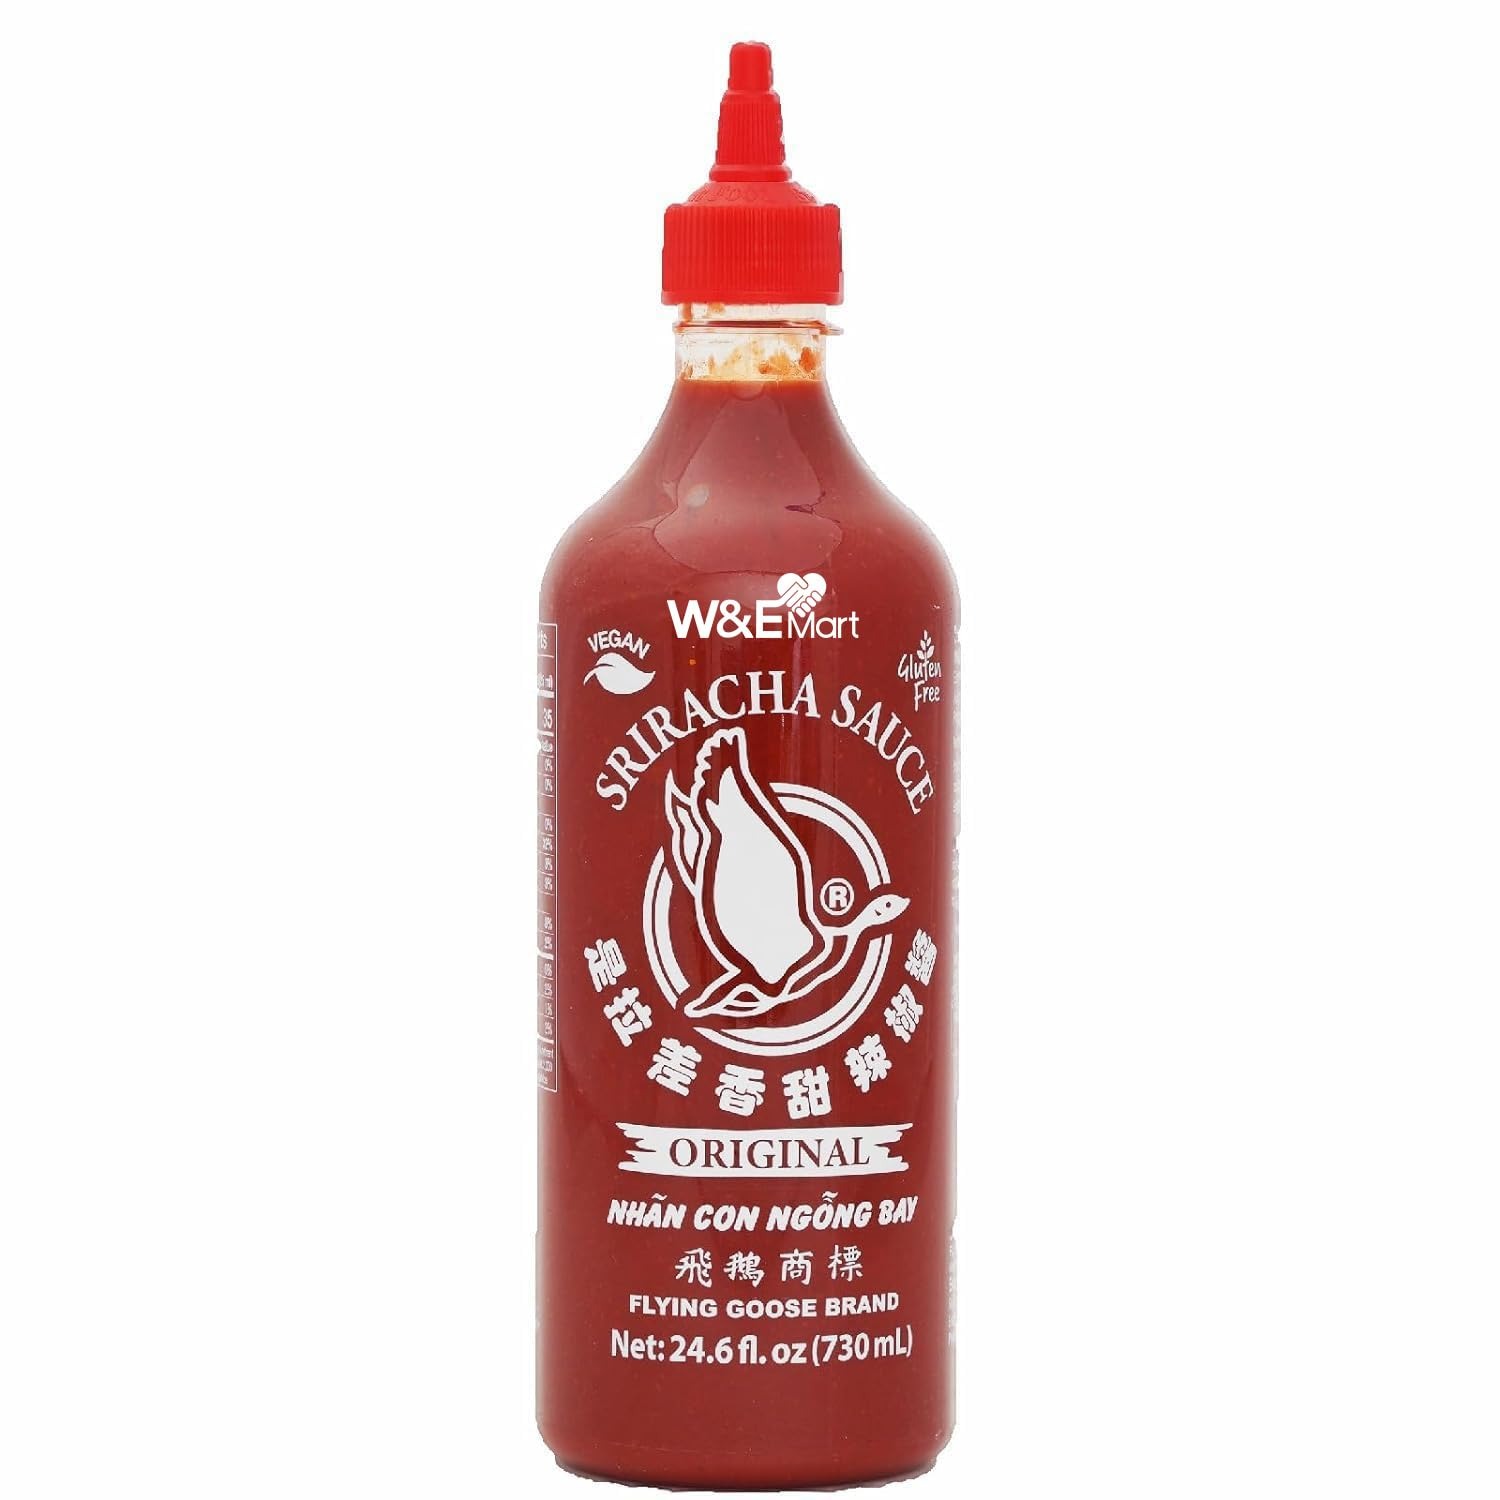
Item Name: Sweet Sriracha Sauce 24.6 fl.oz, Thailand Sriracha Sweet Chili Sauce, Original Flavor, Original Flavor in Bottle (730ml), Pack of 1 Flying Goose
Bullet Point 1: Bold & Flavorful - Flying Goose Sriracha sauce delivers a perfect balance of heat and flavor, taking your taste buds on a journey through sour, sweet, salty, and spicy notes.
Bullet Point 2: Rich Flavor & Versatility - Our original Sriracha sauce boasts a savory richness that enhances a variety of cuisines, adding depth to any dish. Elevate stir-fries, noodles, soups, sandwiches, burgers, and more with a kick of our Sriracha Sauce.
Bullet Point 3: Quality Ingredients - Crafted with premium ingredients, our Thai sweet chili sauce is gluten-free and vegan, ensuring a natural and wholesome condiment for your enjoyment.
Bullet Point 4: Convenience - Our Thai chili sauce features an easy-to-use squeeze bottle, allowing you to effortlessly add the perfect amount of Sriracha Sauce to your favorite dishes, minus the mess.
Bullet Point 5: Authentic Flavor - Made with genuine Thai chili peppers, our Sriracha chili sauce captures the essence of Thailand's streets, offering a truly authentic experience.
Value: 24.6
Unit: Fl Oz

Price: 14.5